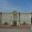
Label: castle